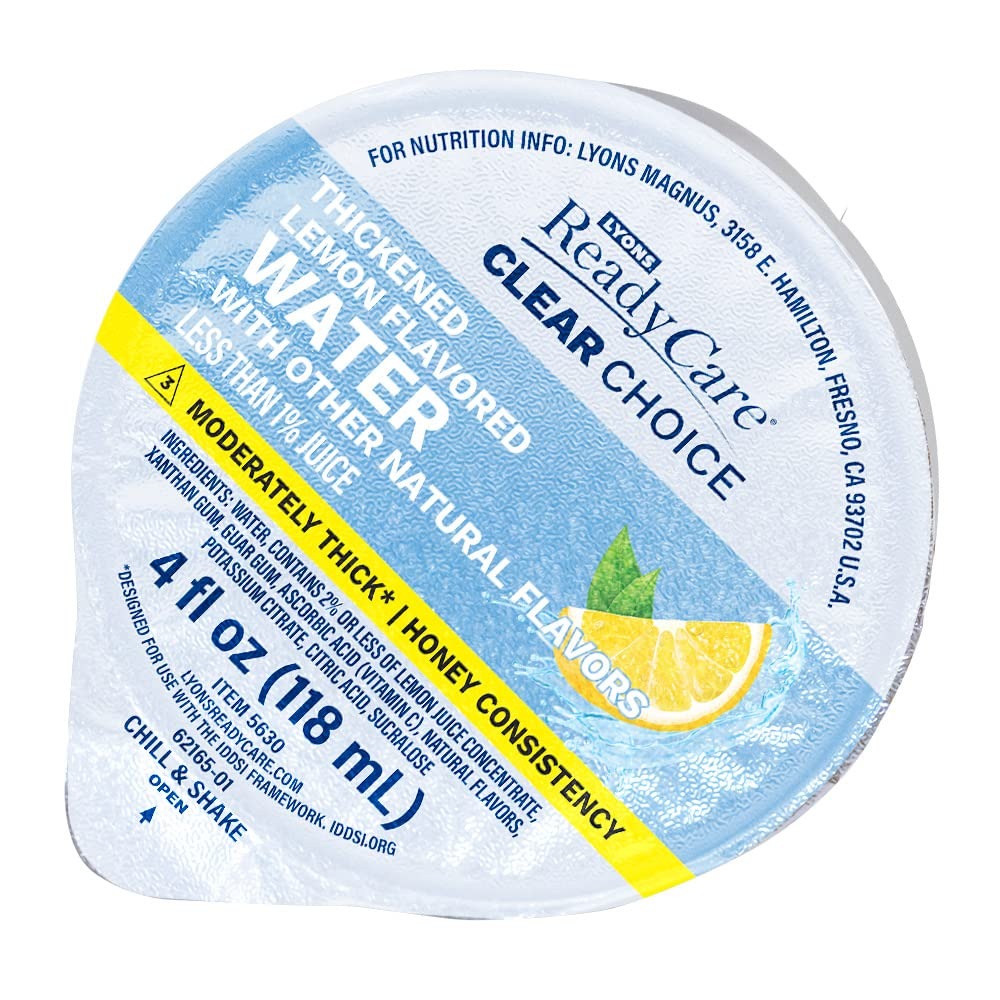
Item Name: Lyons ReadyCare Thickened Lemon Flavored Water for Dysphagia & Swallowing Difficulty - Honey Consistency, Level 3 Moderately Thick - 4 fl oz Cups (48 pack)
Value: 192.0
Unit: Fl Oz

Price: 39.99